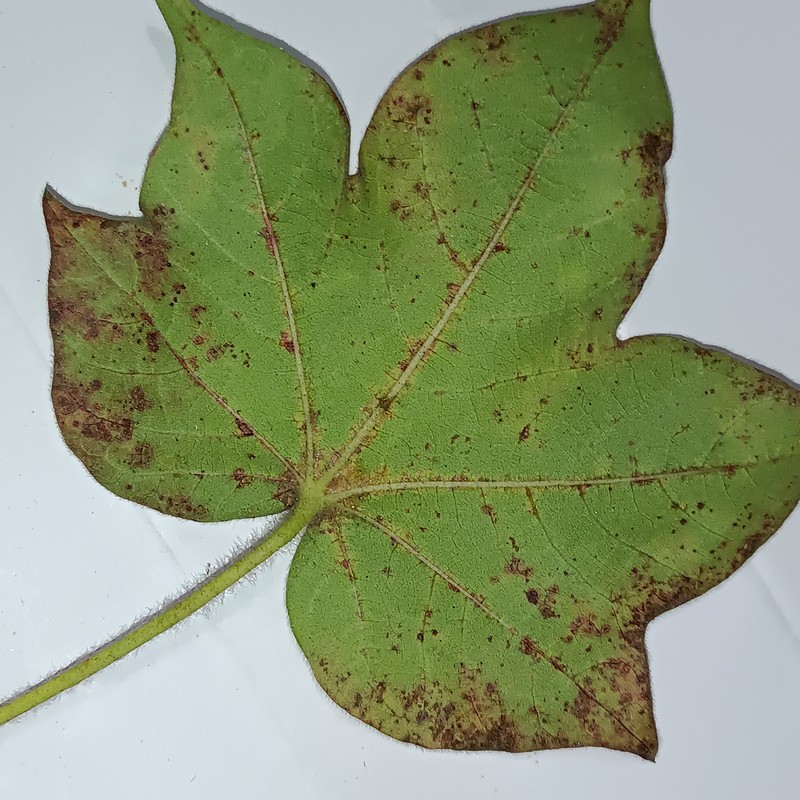
Label: Bacterial Blight